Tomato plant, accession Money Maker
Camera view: bottom (45 deg); turntable rotation: 150 degrees
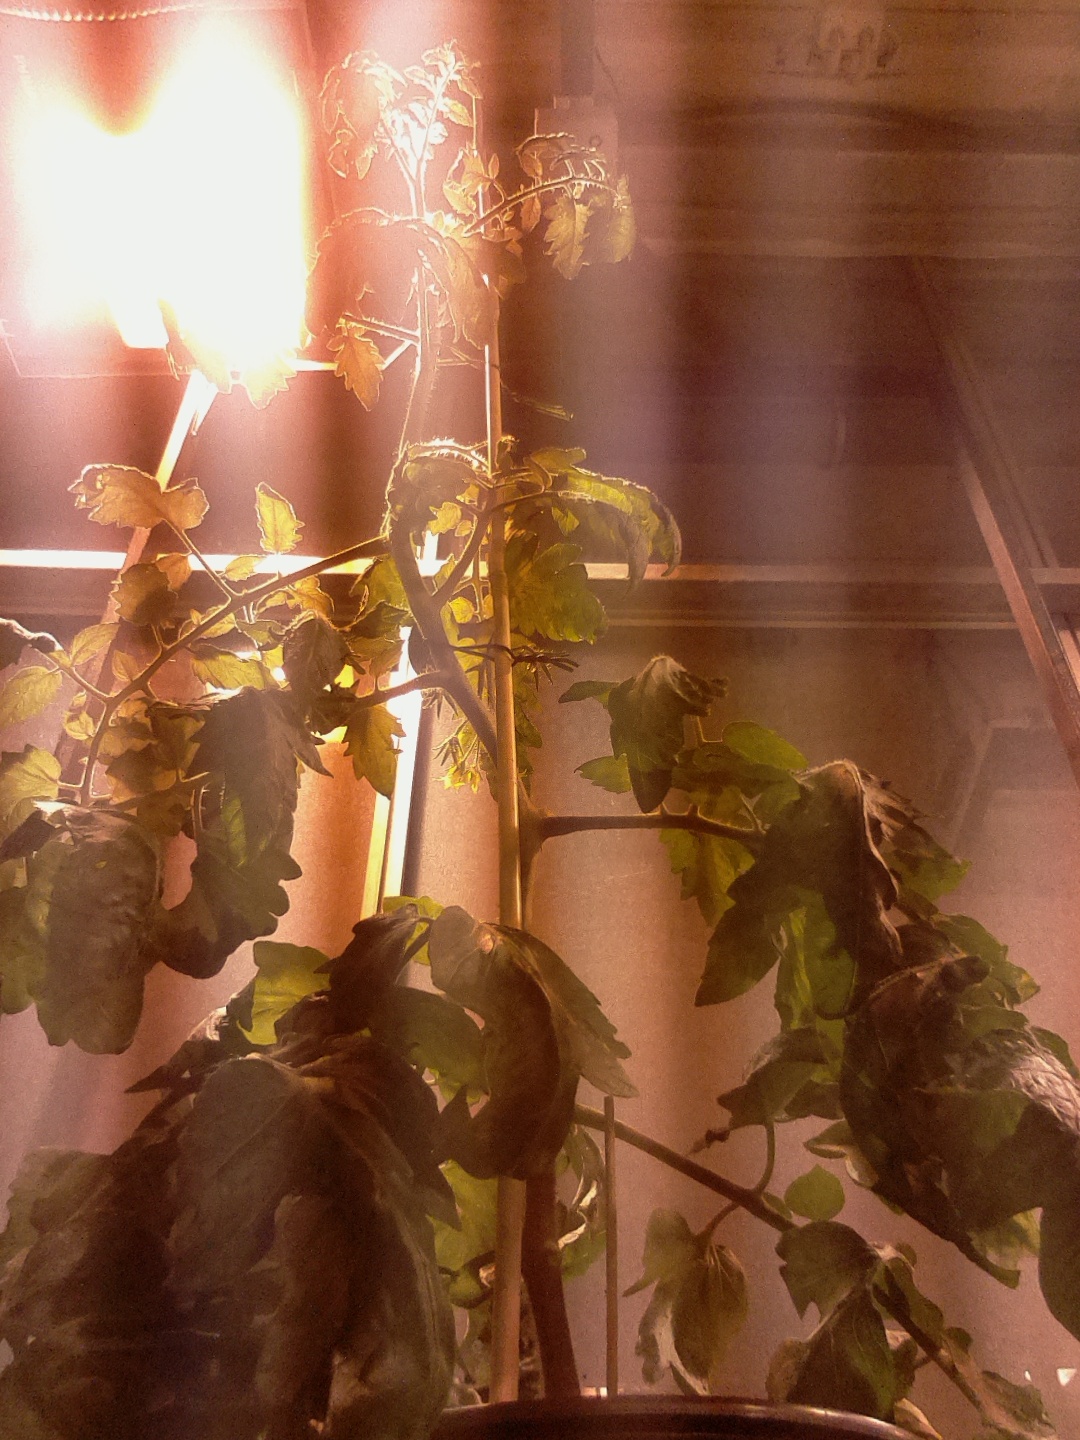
BBCH growth stage 69: End of flowering, 90%-100% of flowers open, more petals falling